Dime Bank Building

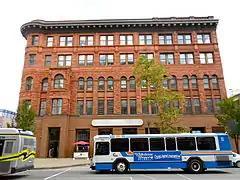
View from the southwest

It was added to the National Register of Historic Places in 1978. It is located in the Lackawanna Avenue Commercial Historic District.